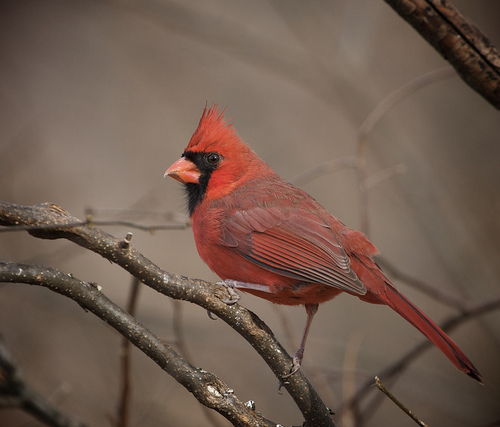
a small bird with light and dark red feathers, a red, downward-curved bill, and black superciliary and throat sections.
this red bird has a pointy crest upon its crown and a curved bill
this bird is mostly red with a black patch around its bill and superciliary.
this bird is red and black in color with a stubby red beak, and black eye rings.
a small bird with bright red body and wings with very distinctive upgoing feathers on it's crown and a black patch in the anterior face behind a red bill.
a small colorful bird covered with red feathers except for its face which has a black patch around the mouth and black and red secondaries .
this bird is almost all shades of red, with even a red beak.
this bright red bird has a tuft on its head and black around its beak.
this mostly red bird has a short pointed red bill and grey tarsus.
this bird has a red crown with black throat and red belly.
Species: Cardinal